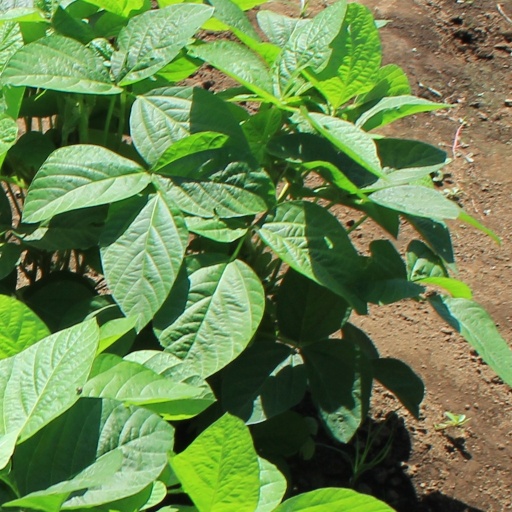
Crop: soybean